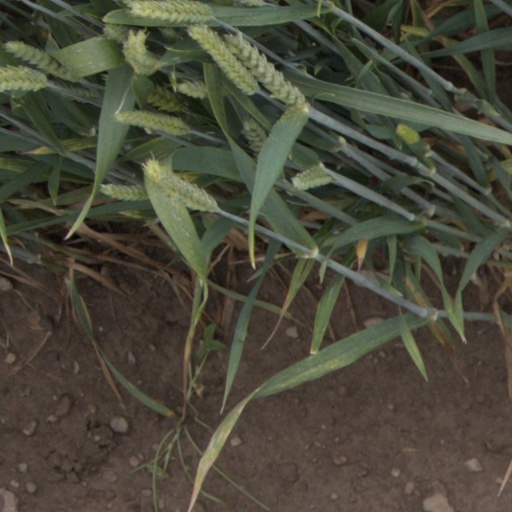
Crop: wheat